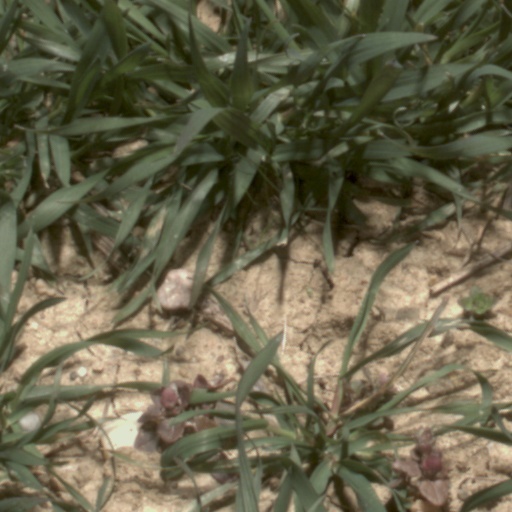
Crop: wheat